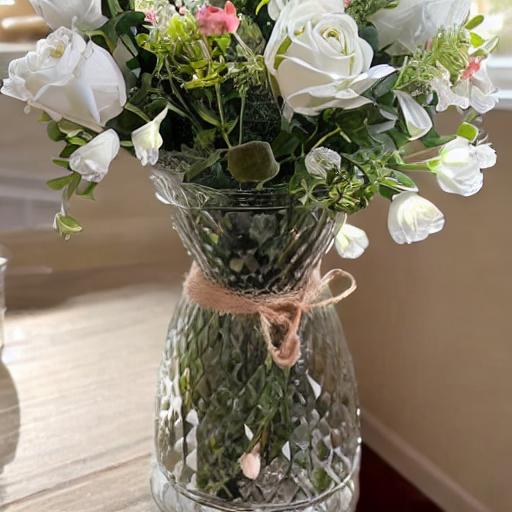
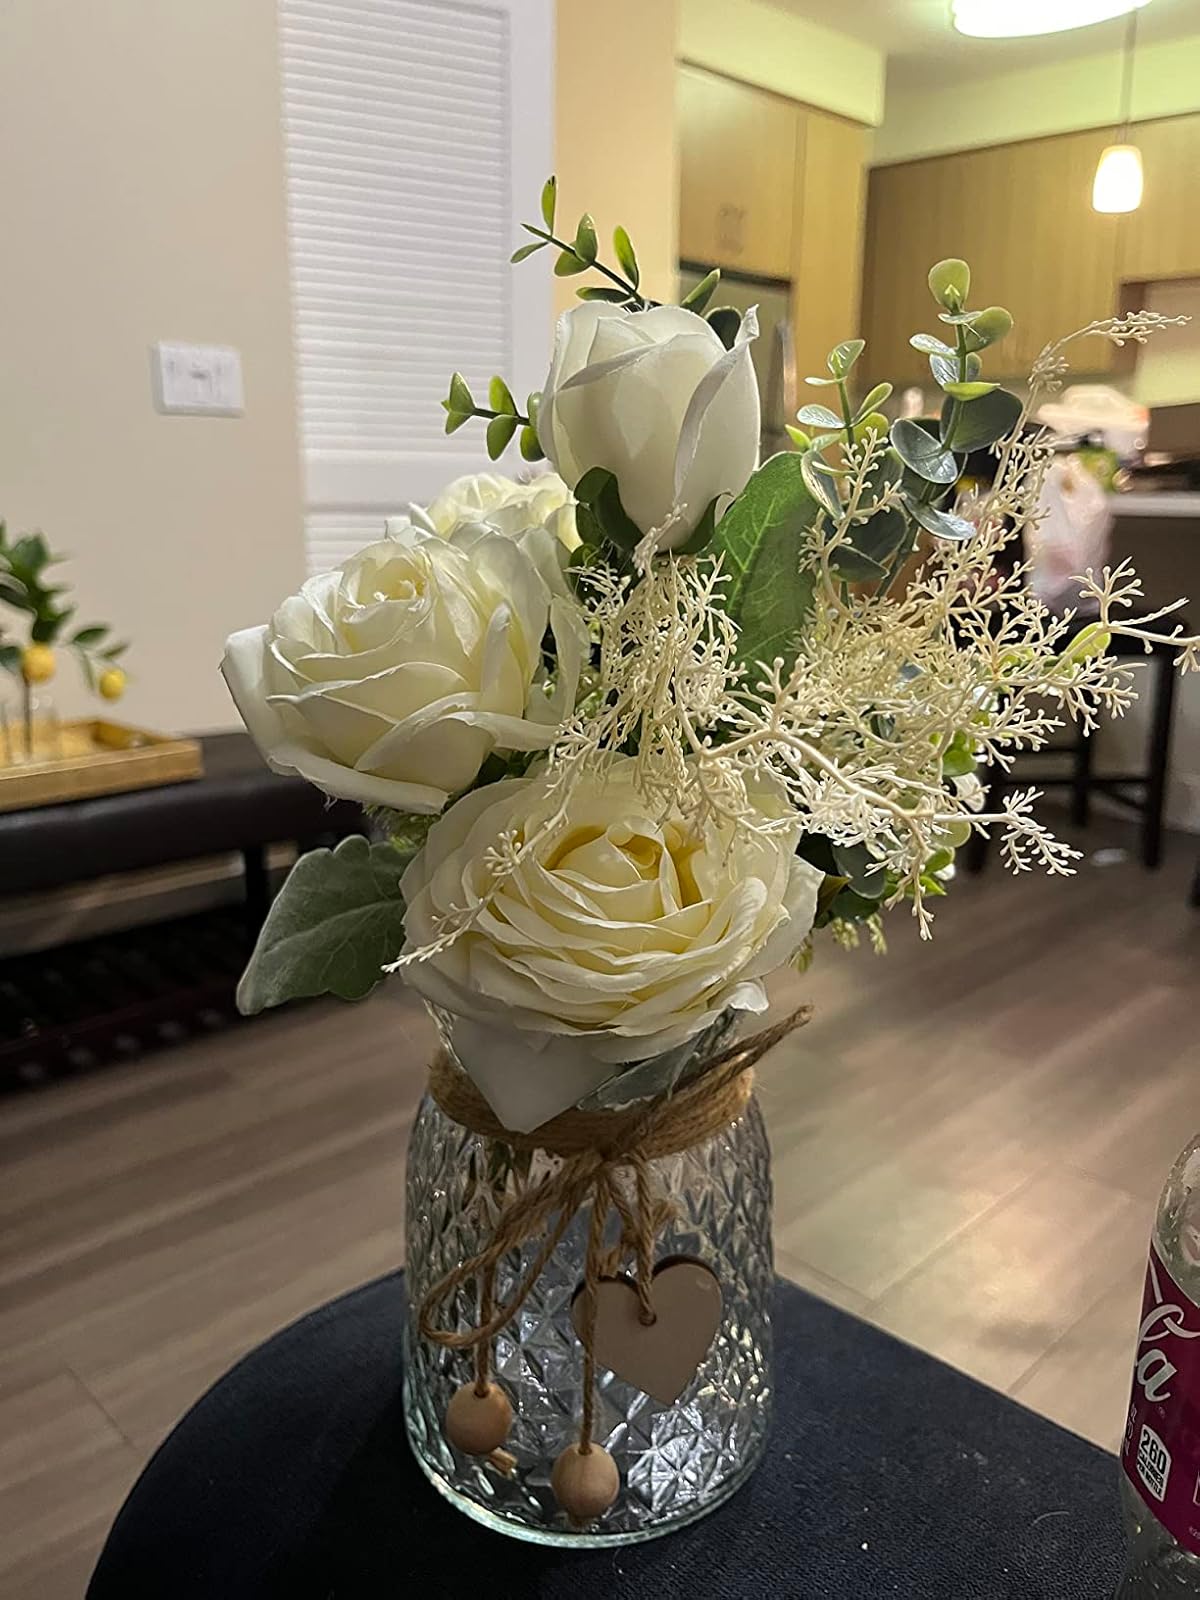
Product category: vase
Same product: no